The County Chairman (1914 film)

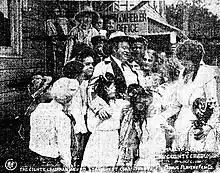
Scene published in a contemporary newspaper

The County Chairman is a lost 1914 silent film drama directed by Allan Dwan, produced by the Famous Players Film Company and distributed through Paramount Pictures. It is based on the 1903 stage play by George Ade that starred Maclyn Arbuckle, who reprises his role in this film. Also starring alongside Arbuckle is up-and-coming heartthrob Harold Lockwood. The story is typical of the stage plays (and its star) Adolph Zukor brought to films for his "Famous Players" Company in its earliest years. This film was remade by Fox in 1935 with Will Rogers.